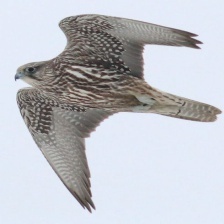
Species: GYRFALCON
Scientific name: FALCO RUSTICOLUS